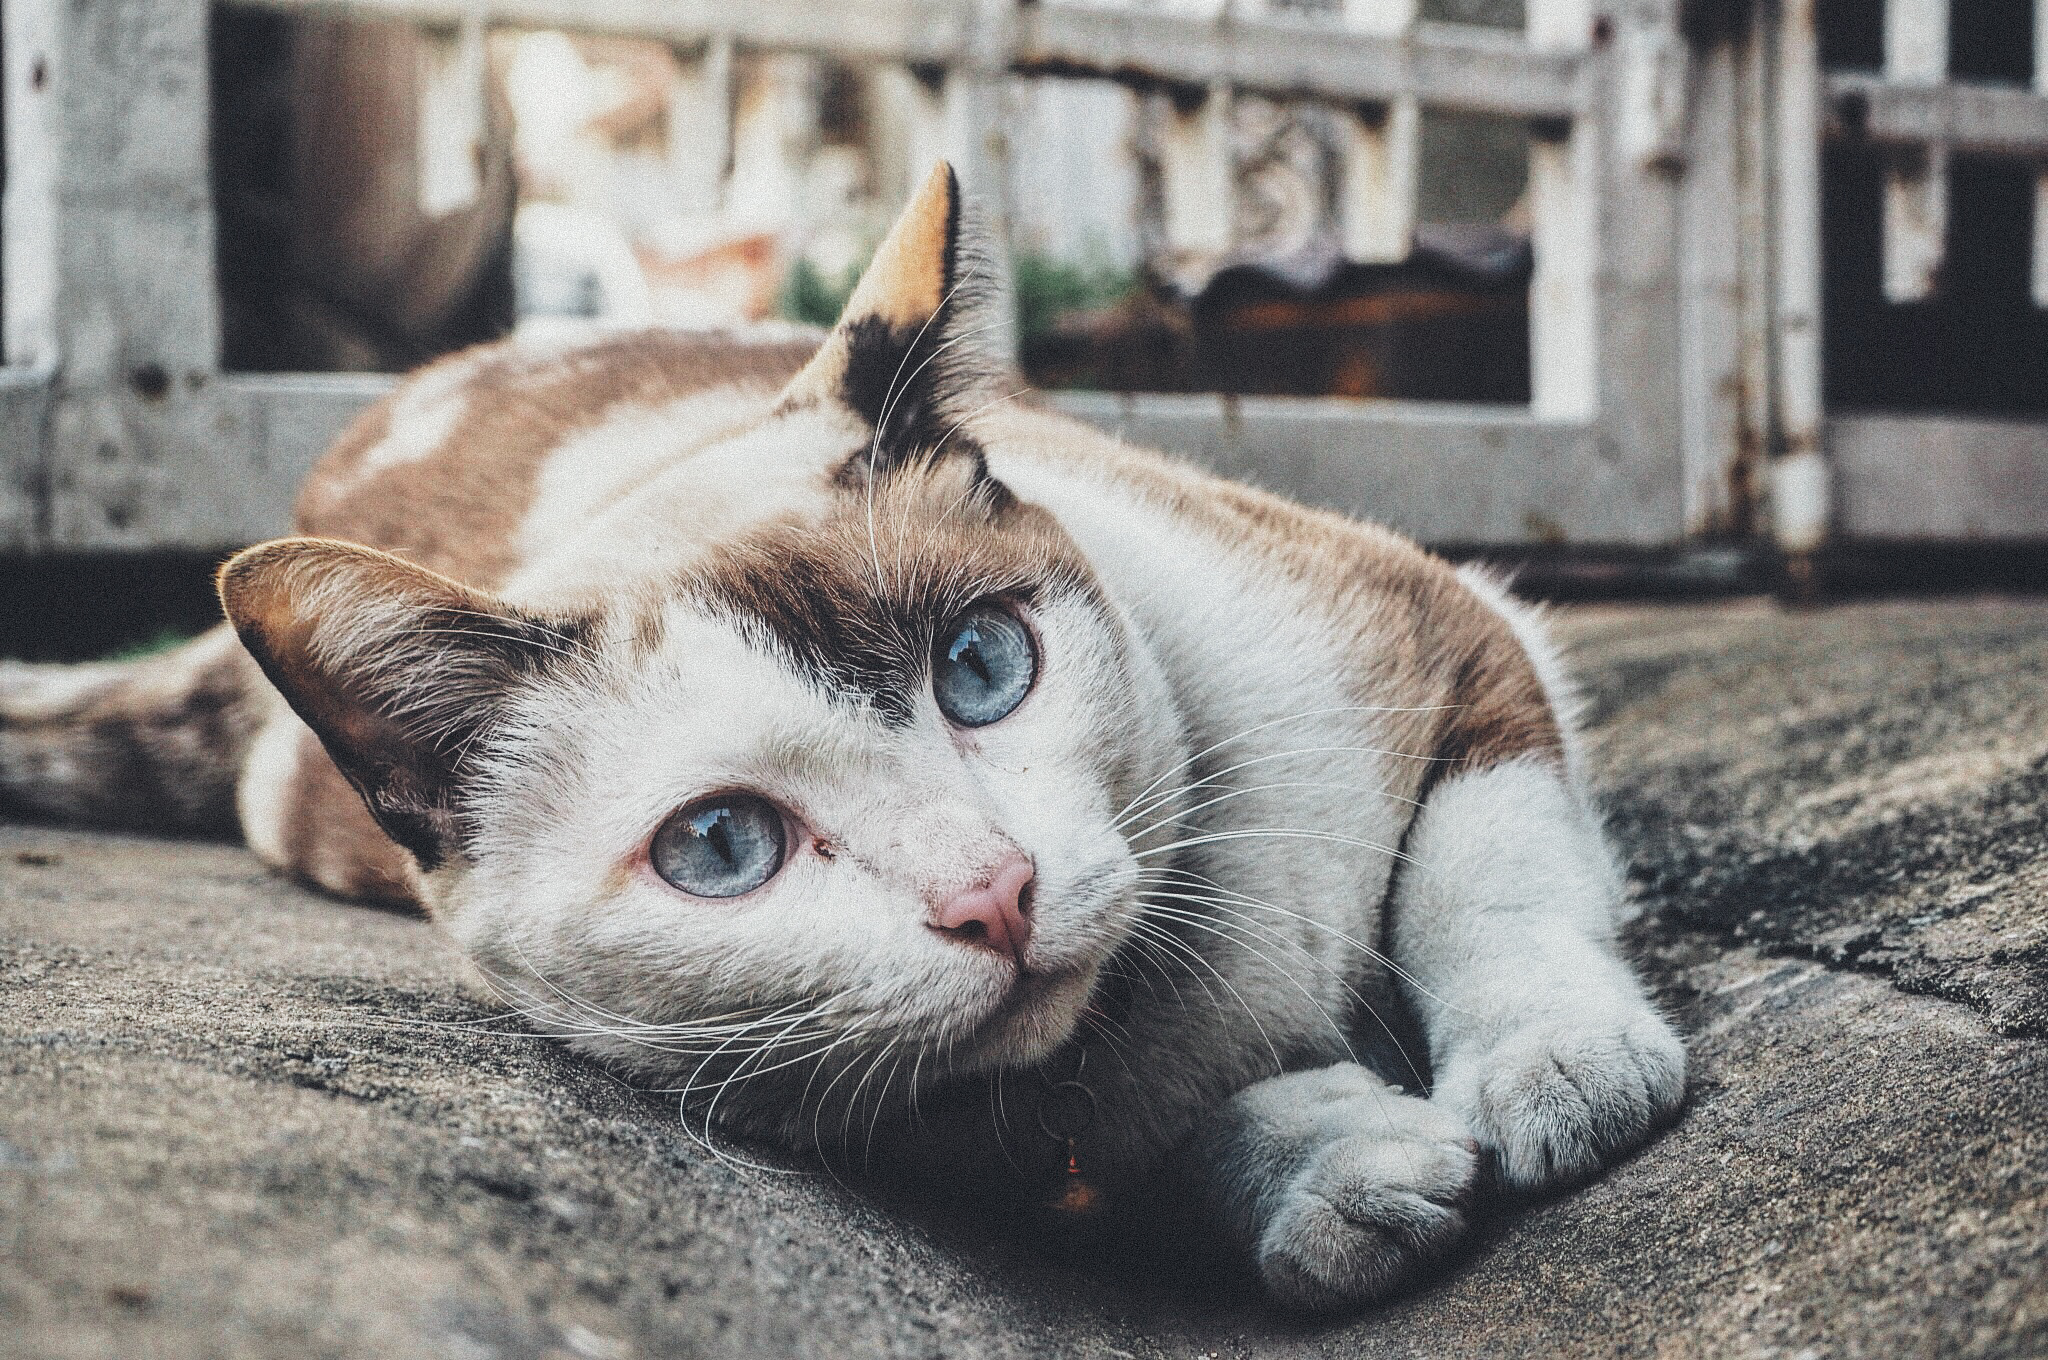
animal, pet, kitten, cat, mammal, close up, whiskers, vertebrate, animal shelter, small to medium sized cats, cat like mammal